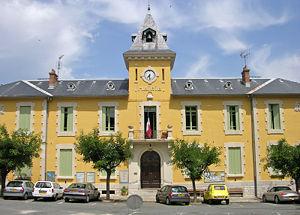
Olargues, en occitan Olargues, est une commune française située dans le département de l'Hérault en région Occitanie. Elle est située dans le parc naturel régional du Haut-Languedoc. Le village est classé parmi les plus beaux villages de France.